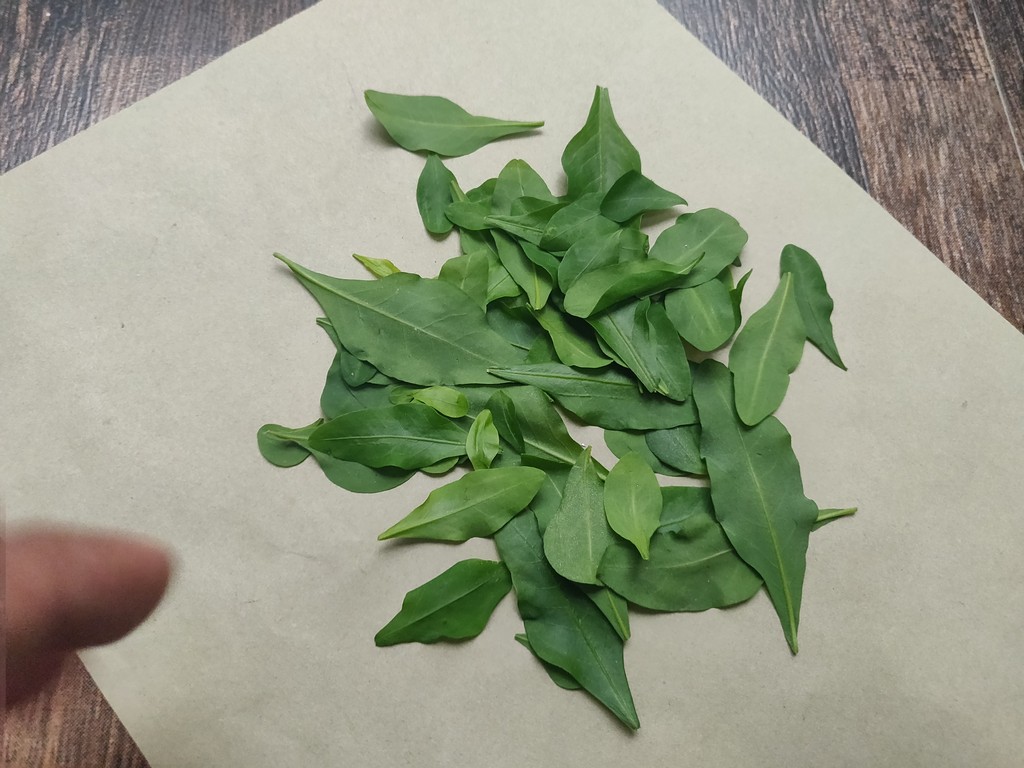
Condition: Healthy
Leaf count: multiple
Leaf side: unknown